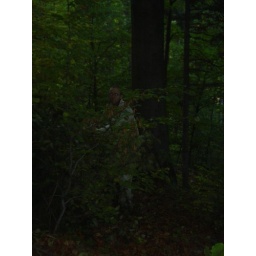
Spotted here stashing severed branches in the forest behind the house